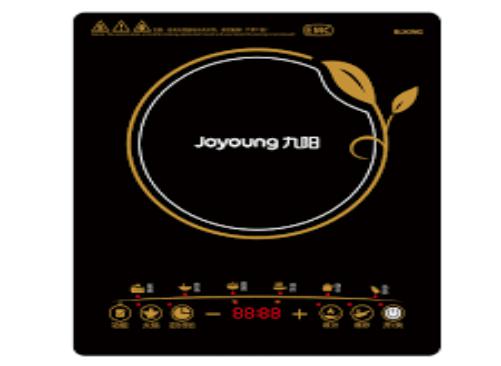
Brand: joyoung
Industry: Necessities